Gates of Ahmedabad

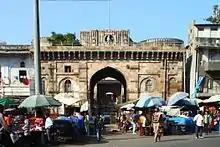
Bhadra gate

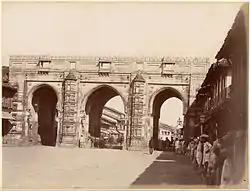
Teen Darwaza in 1880s

The details are on the north face two middle-sized gates, one leading to the Khanpur, and the other to the Mirzapur ward; the former was originally a small opening lately, at a cost of £11 (Rs. 110), turned into a gateway in 1860s, 13 feet wide and 15 feet high, with neither doors nor arches; on the east two, both large, the Lal Darwaza in the north-east and the Bhadra gate, formerly Piran Pir’s Darwaja, (Archaeological Survey of India Monument of National Importance No. N-GJ-2); on the south two, one middle-sized gate without doors built in 1874, in the centre near Azam Khan Sarai, and the other the large Ganesh gate in the south-west corner; the former, an arched gateway, 18 feet wide and 17 feet high, cost £92 (Rs. 920); the Ganesh Bari or gate was in 1779 opened by Aapaji Ganesh, it is said, in one day; on the west two, both small, the Ram gate, with stone steps in the south-west, and the Baradari gate in the north-west. Additionally, Teen Darwaza (ASI MNI No. N-GJ-5) was built later as an entrance to the royal square. Another Salapas gate, used for envoy of queens, is now lost. Ganesh gate is now lost under Ellis Bridge. Lal Darwaza, opposite Sidi Saiyyed Mosque, is lost now but parts of wall is visible.